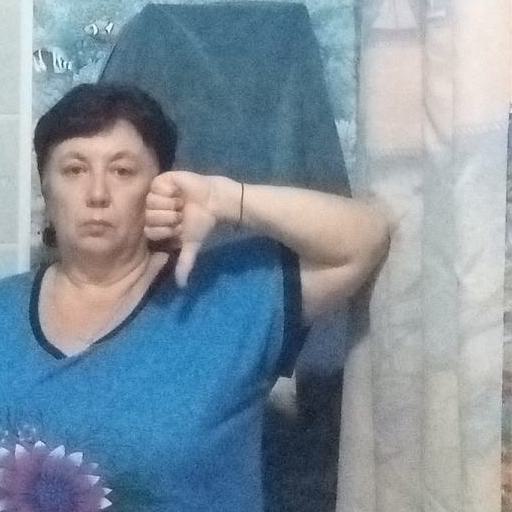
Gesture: dislike